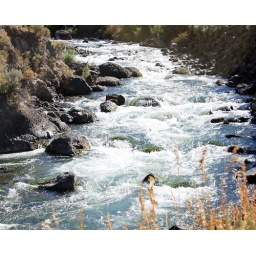
This was flowing just below where the mountain goats were feeding--they had food and water